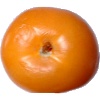
Label: yellow_tomato